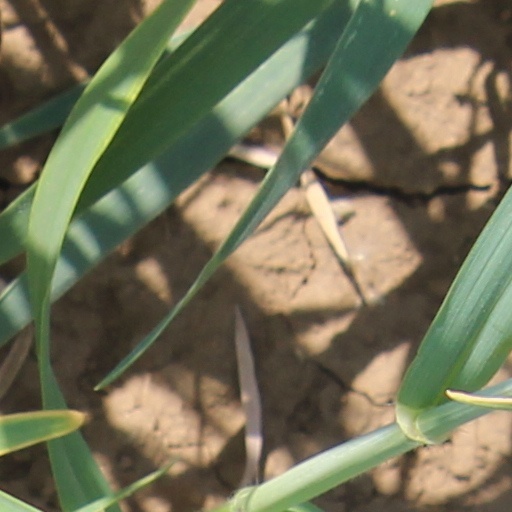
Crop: wheat